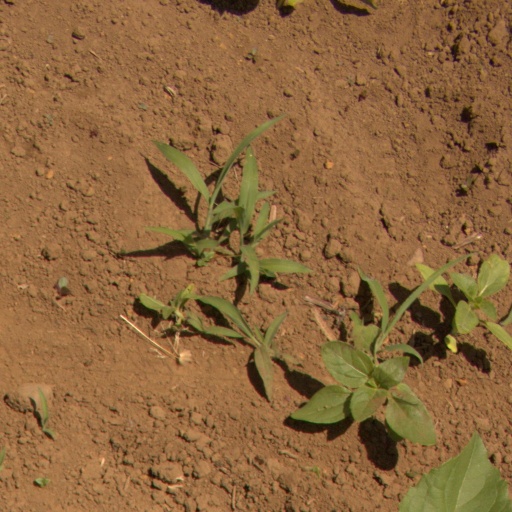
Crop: Jerusalem artichoke